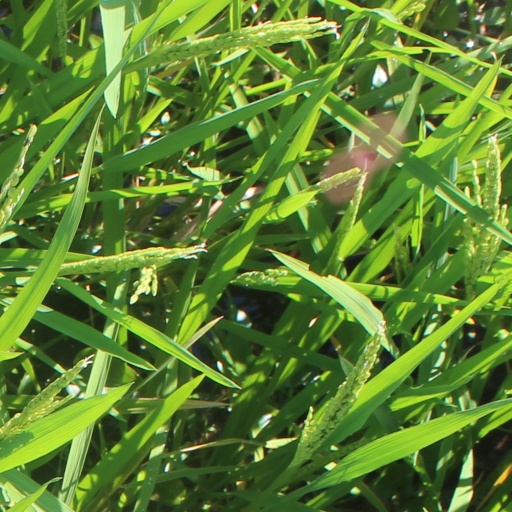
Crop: rice